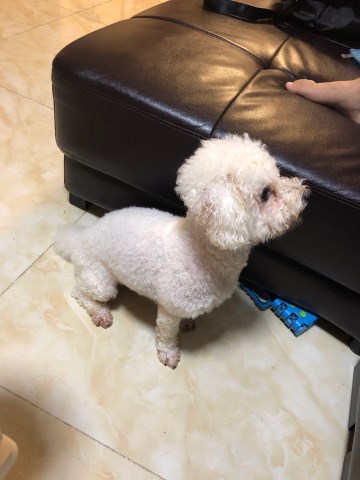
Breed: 3083-n000117-Bichon_Frise